Battle of Gilgal Church

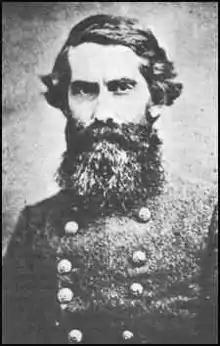
W. H. T. Walker

Johnston ordered the withdrawal of Bate's division and it was accomplished on the night of June 14–15. The senior division commander Loring assumed temporary command of Polk's corps. After discovering Pine Mountain was abandoned, Sherman believed that Johnston's entire army was retreating. He instructed McPherson to outflank Kennesaw Mountain and Schofield to seize Gilgal Church. He ordered Thomas to break through the Confederate center. When the IV and XIV Corps ran into tough opposition, Thomas ordered them to stop and employ their artillery. Nevertheless, these two corps moved forward and seized outworks before encountering the main defenses. Schofield's troops were enabled to capture an advanced line of Confederate entrenchments with small losses by first taking them under effective artillery fire. However, Hardee's main defenses at Gilgal Church remained intact. Stoneman's horsemen probed the Confederate lines near Lost Mountain.